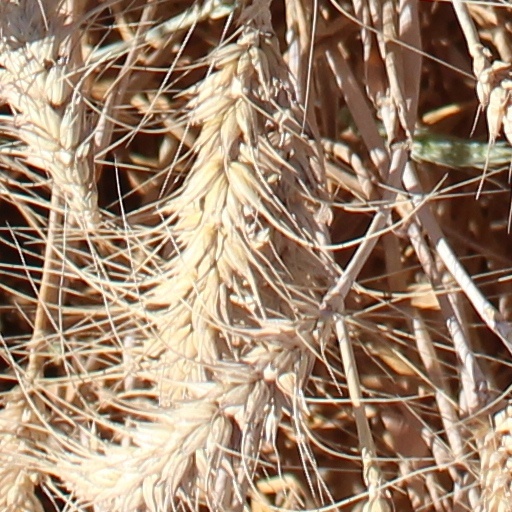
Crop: wheat